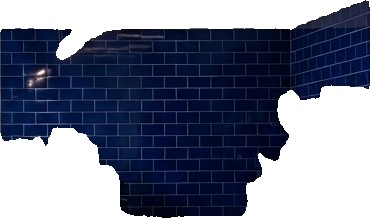
Surface category: cladding